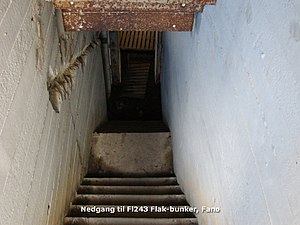
Atlantvolden i Danmark / Stillinger i Danmark
Trappe til mandskabsrum under flak-skytsbunker. Batteri Fanø Nord
Nedgang til Fl243 flak-bunker på Fanø
Atlantvolden i Danmark var en kystforsvarsstilling langs den jyske vestkyst under 2. verdenskrig. Den bestod af omkring 8.000 betonkonstruktioner, herunder knap 2.000 egentlige bunkere, og minefelter. Atlantvolden strakte sig fra Nordkap i Norge til Pyrenæerne ved den spanske grænse, og blev anlagt af Nazi-Tyskland for at afskrække de allierede fra at foretage en landgang i det kontinentale Europa.